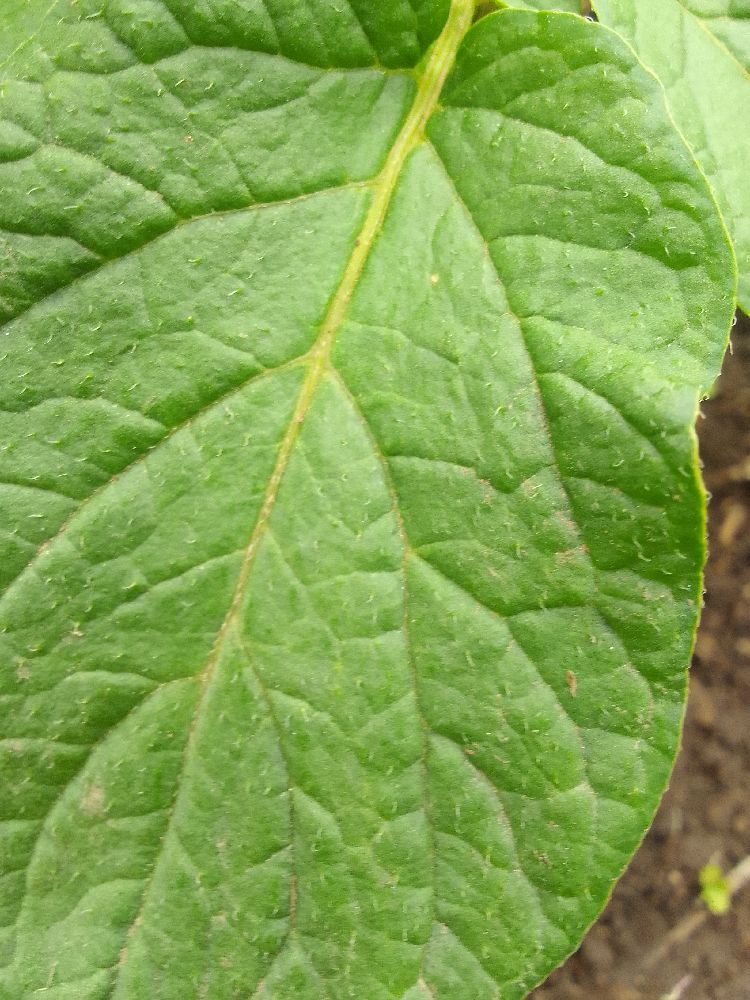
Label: Healthy